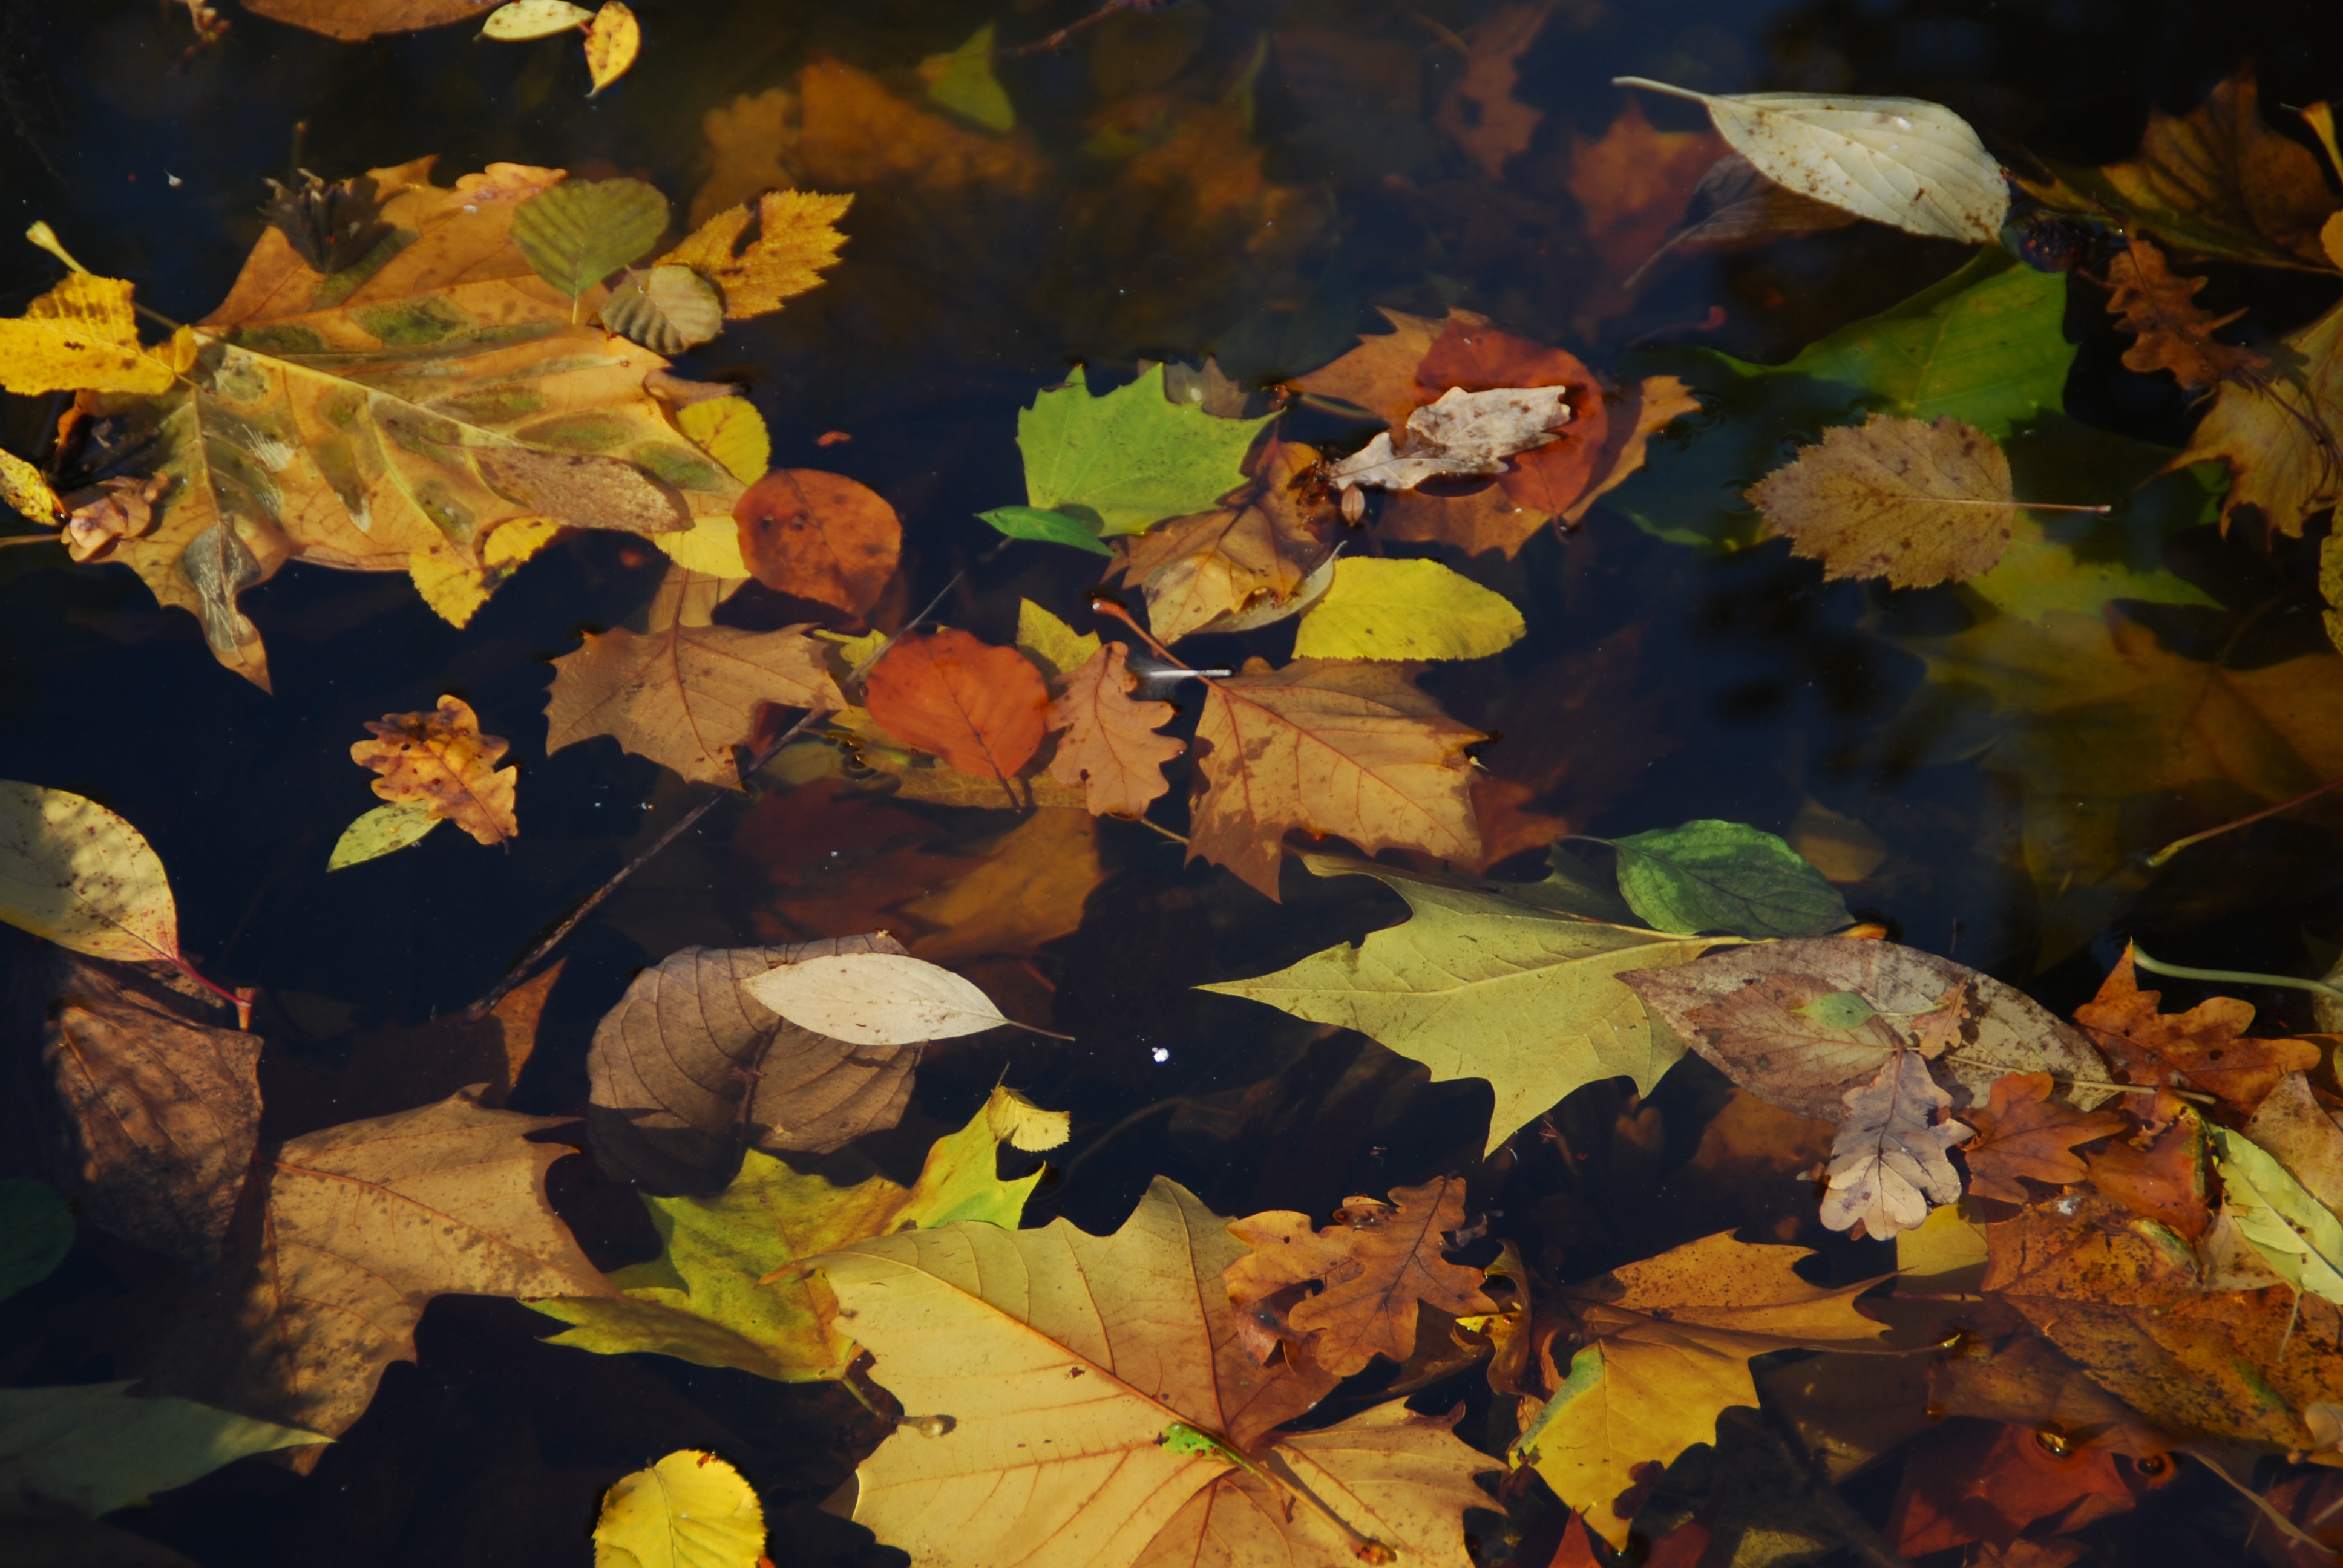
tree, water, nature, plant, leaf, lake, autumn, colorful, season, leaves, fall foliage